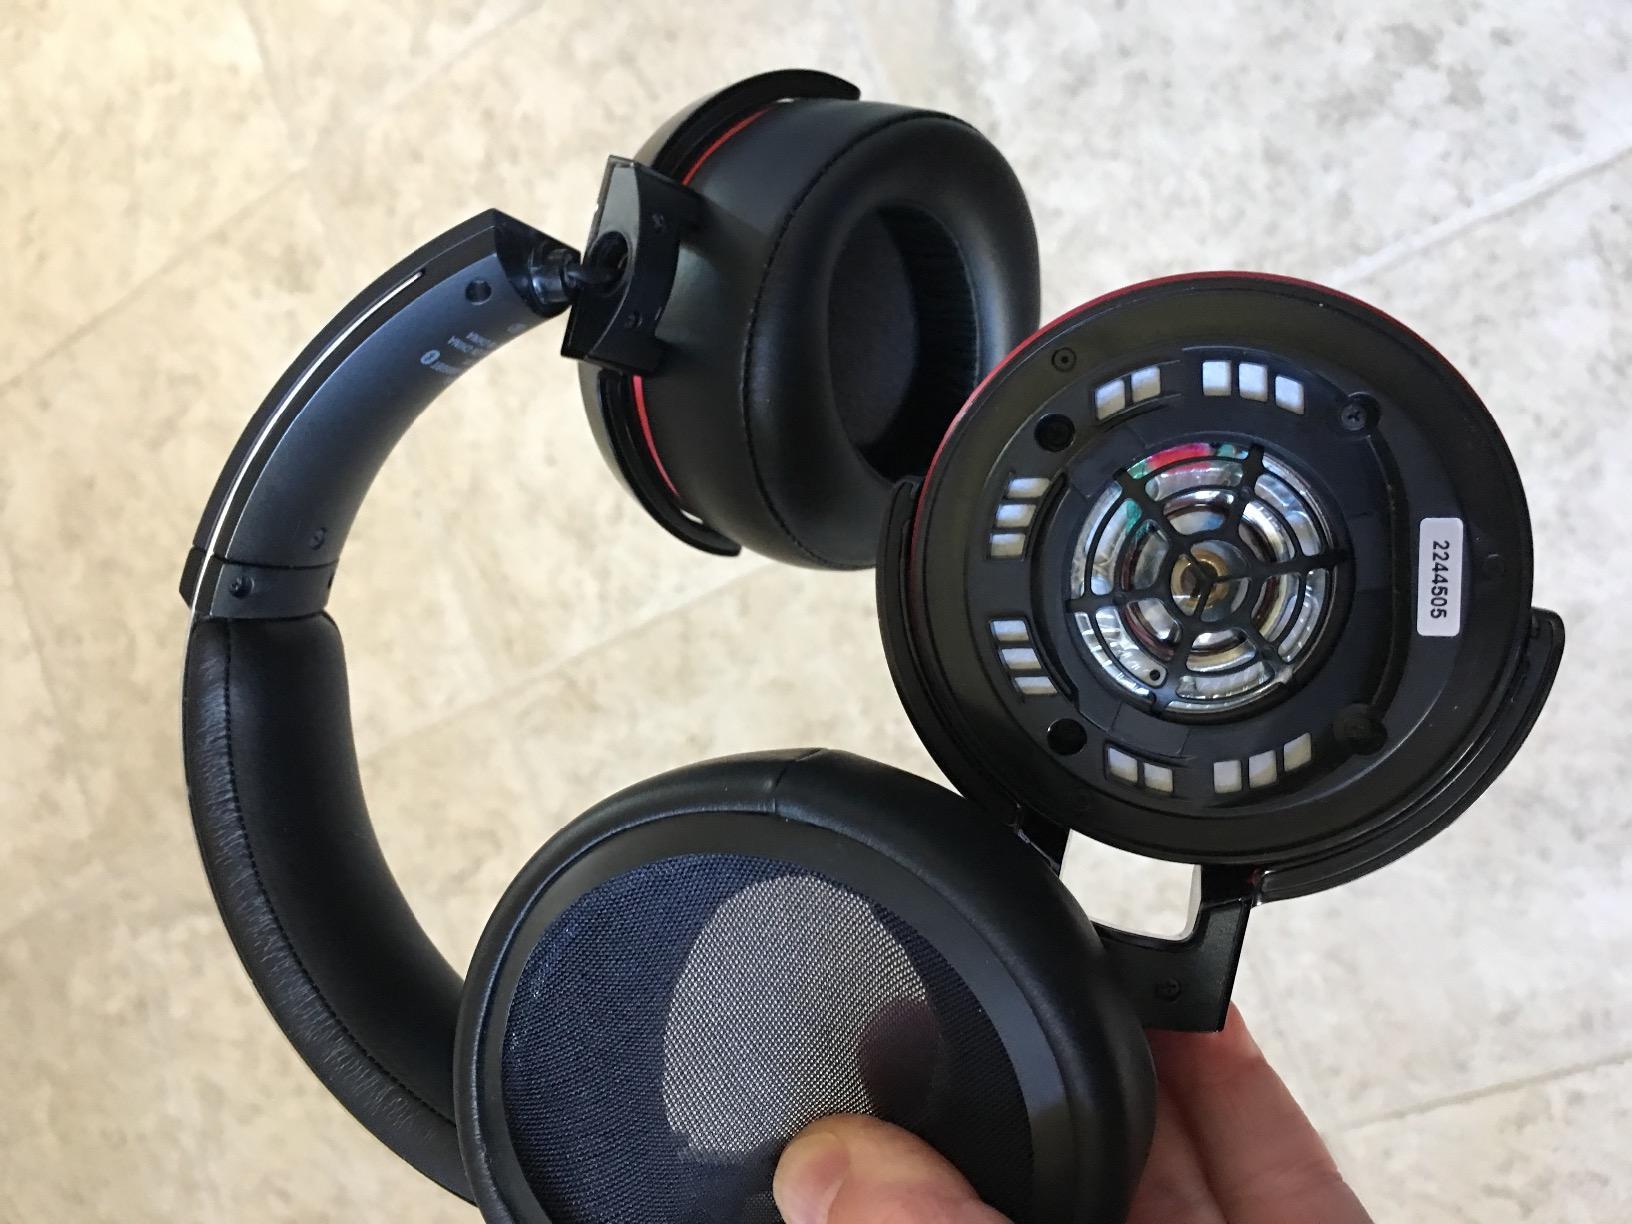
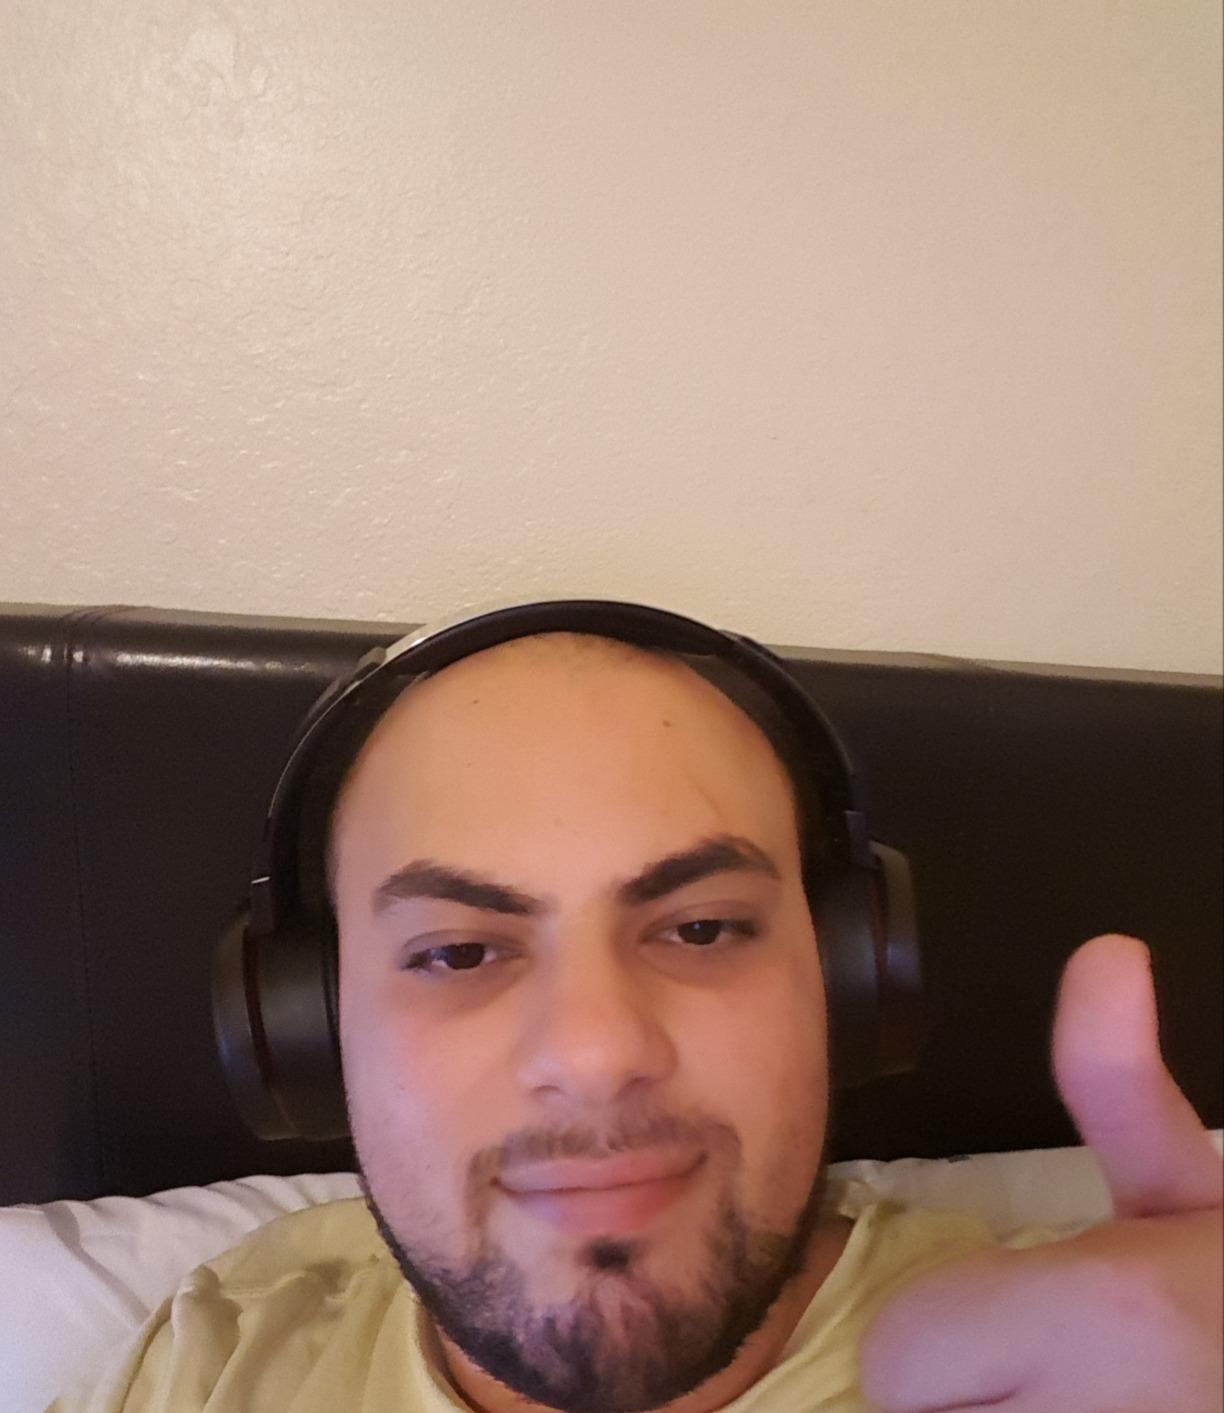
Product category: headphones
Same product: yes